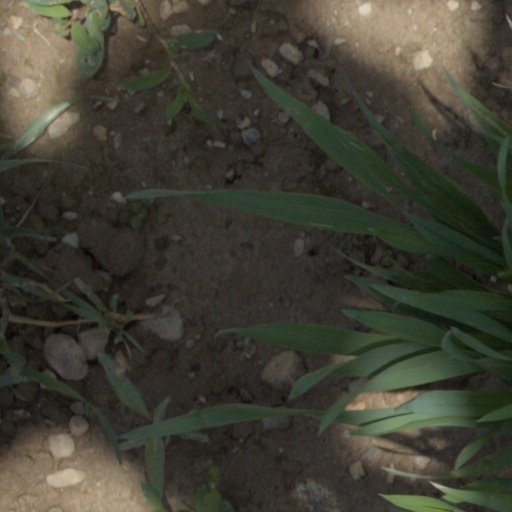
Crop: wheat